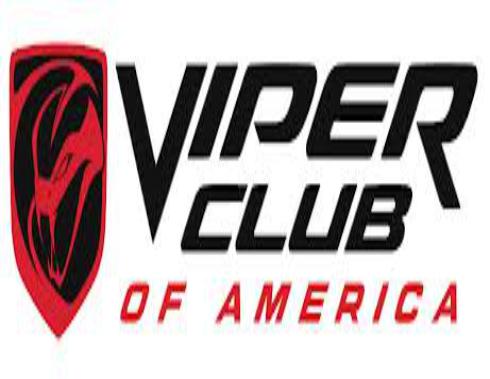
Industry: Transportation